Siege of Fort Detroit

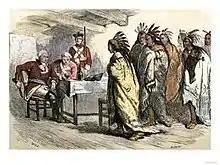
Ottawa chief Pontiac visits Major Henry Gladwin, commanding Fort Detroit, planning to kill him and start a massacre of the English. Gladwin, fore-warned, dismisses him. Engraving by "WLJ" in Cassell's History of the World

On May 7, Pontiac entered the fort with about 300 men, armed with weapons hidden under blankets, determined to take the fort by surprise. The plan was for Pontiac to give a speech to Major Gladwin while holding a wampum belt. Once Pontiac gave the signal, the 60 Ottawa in the fort would attack the British forces while the Huron and Pottawatomi forces surrounded the fort to capture any settlers and intercept British reinforcements. However, the British commander Henry Gladwin had apparently been informed of Pontiac's plan, and the garrison of about 120 men was armed and ready. Pontiac withdrew and, two days later, laid siege to the fort. On May 9, Pontiac returned with a contingent of 64 canoes filled with his followers and demanded that he be let in so as to smoke with Major Gladwin. Gladwin responded that only Pontiac would be let in which prompted Pontiac to give up his subversive activities and initiate the siege. Immediately after the initiation of the siege, a number of British soldiers and civilians in the area outside the fort were captured or killed; one of the soldiers was ritually cannibalized, as was the custom in some Great Lakes Indian cultures. The violence was directed only at the British: French colonists were left alone. Eventually more than 900 Indian warriors from a half-dozen tribes would join the siege.